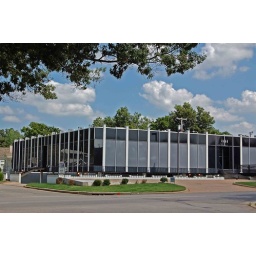
office building on North Classen in Oklahoma City-small